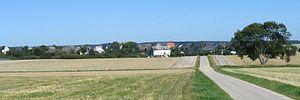
Michelbach est une municipalité du Verbandsgemeinde Kastellaun, dans l'arrondissement de Rhin-Hunsrück, en Rhénanie-Palatinat, dans l'ouest de l'Allemagne.